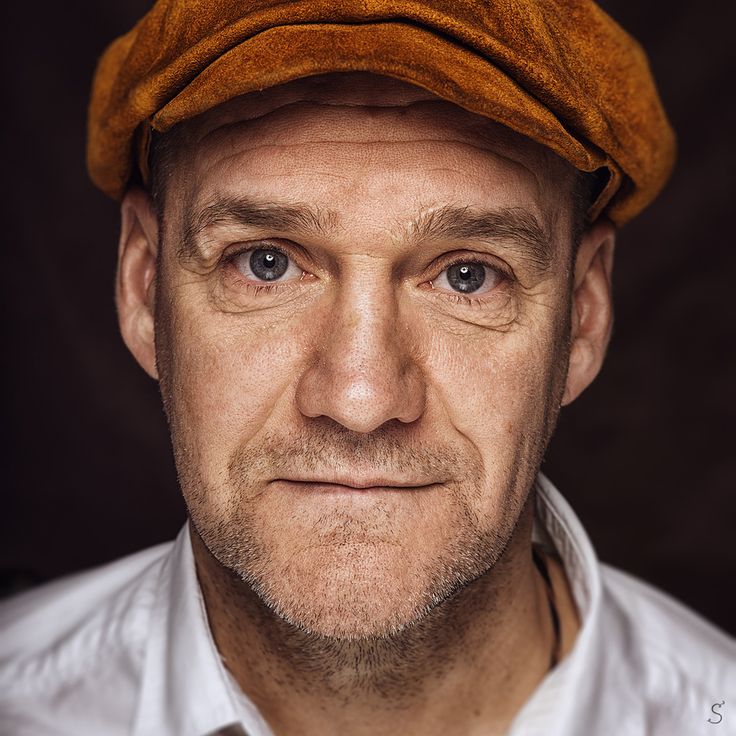
Gender: men